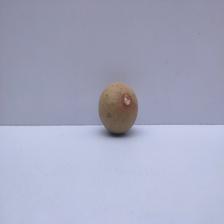
Size: Small